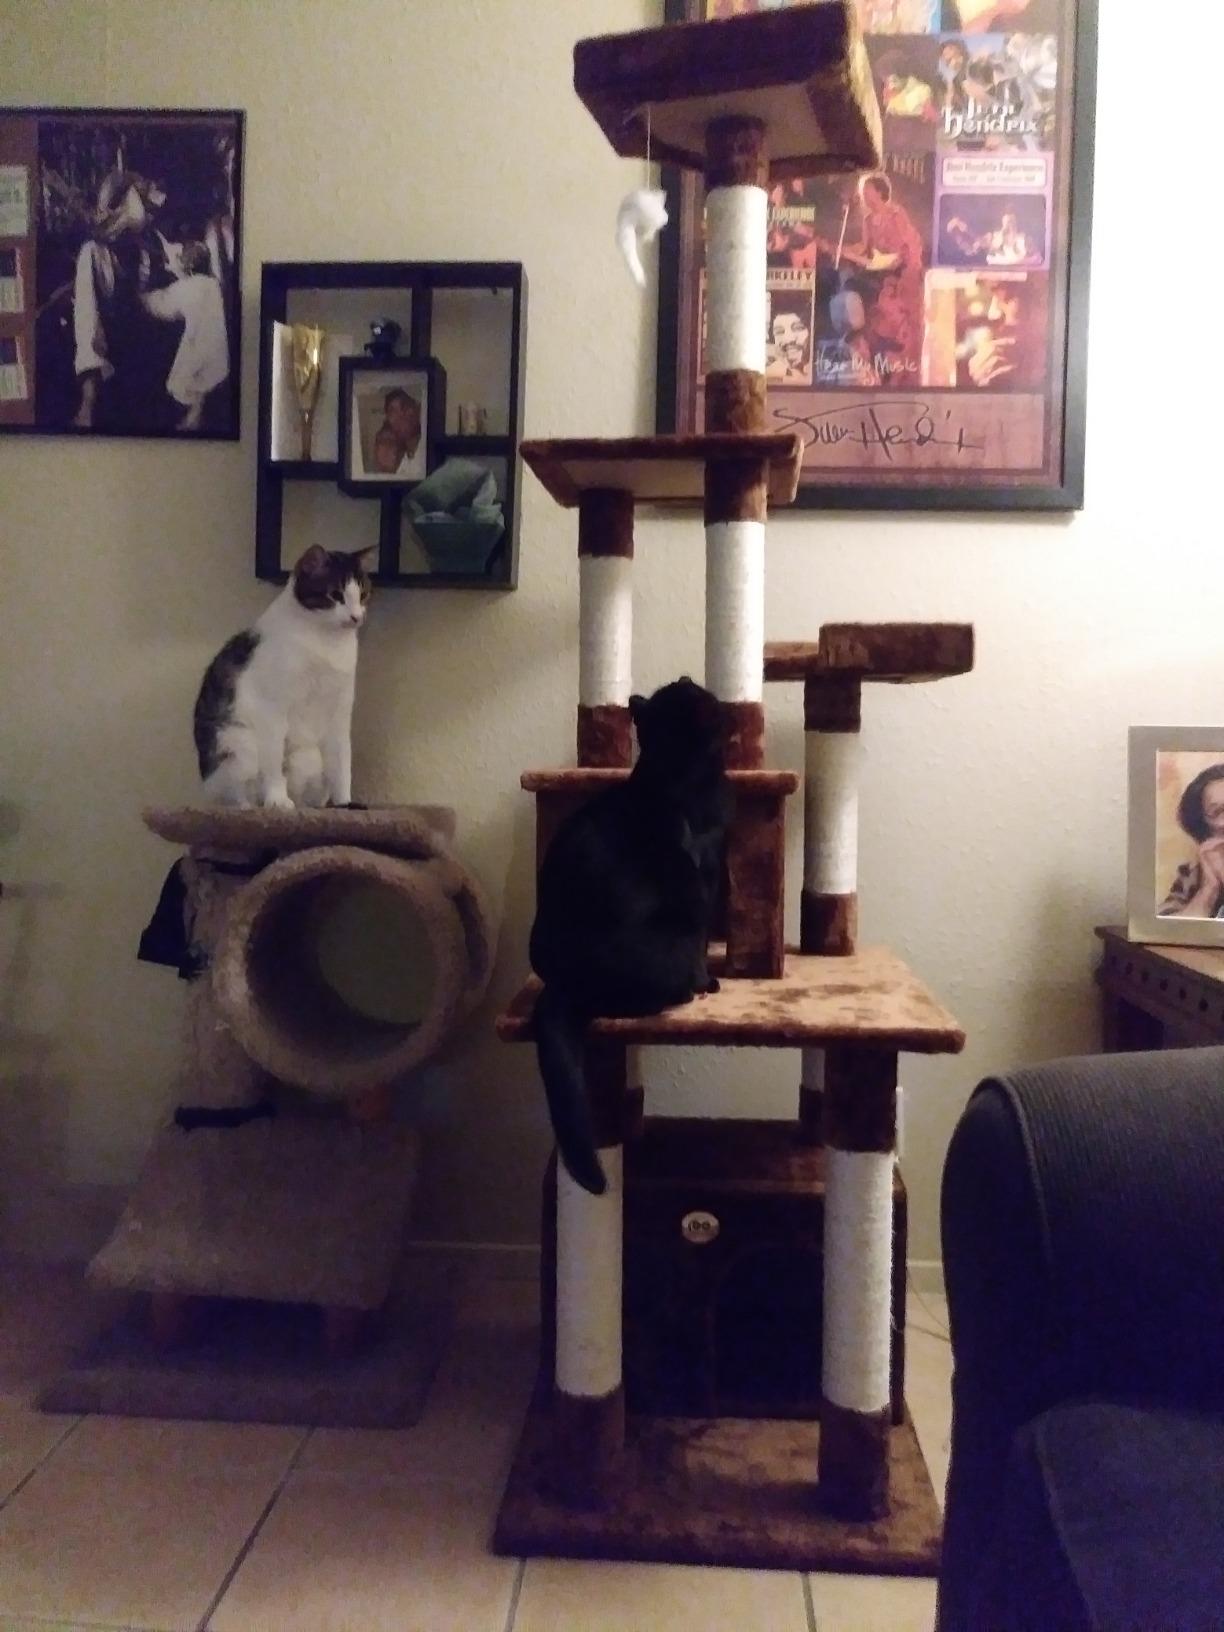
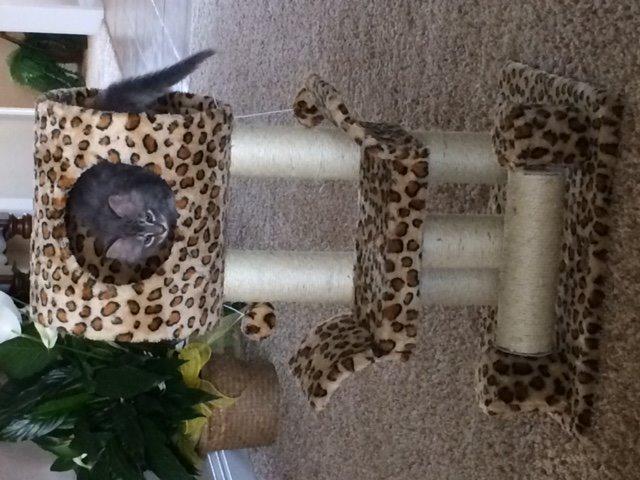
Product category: items_cat tree
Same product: no